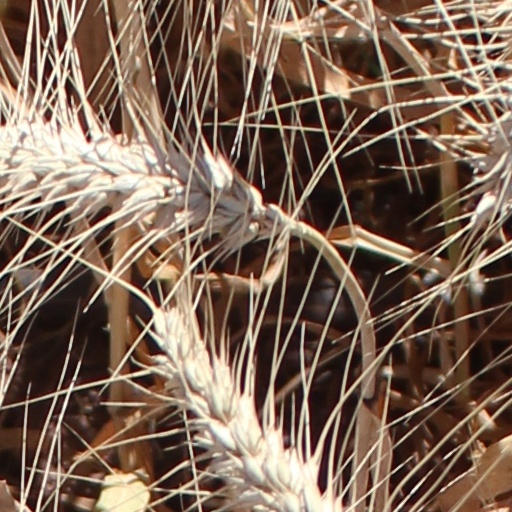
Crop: wheat